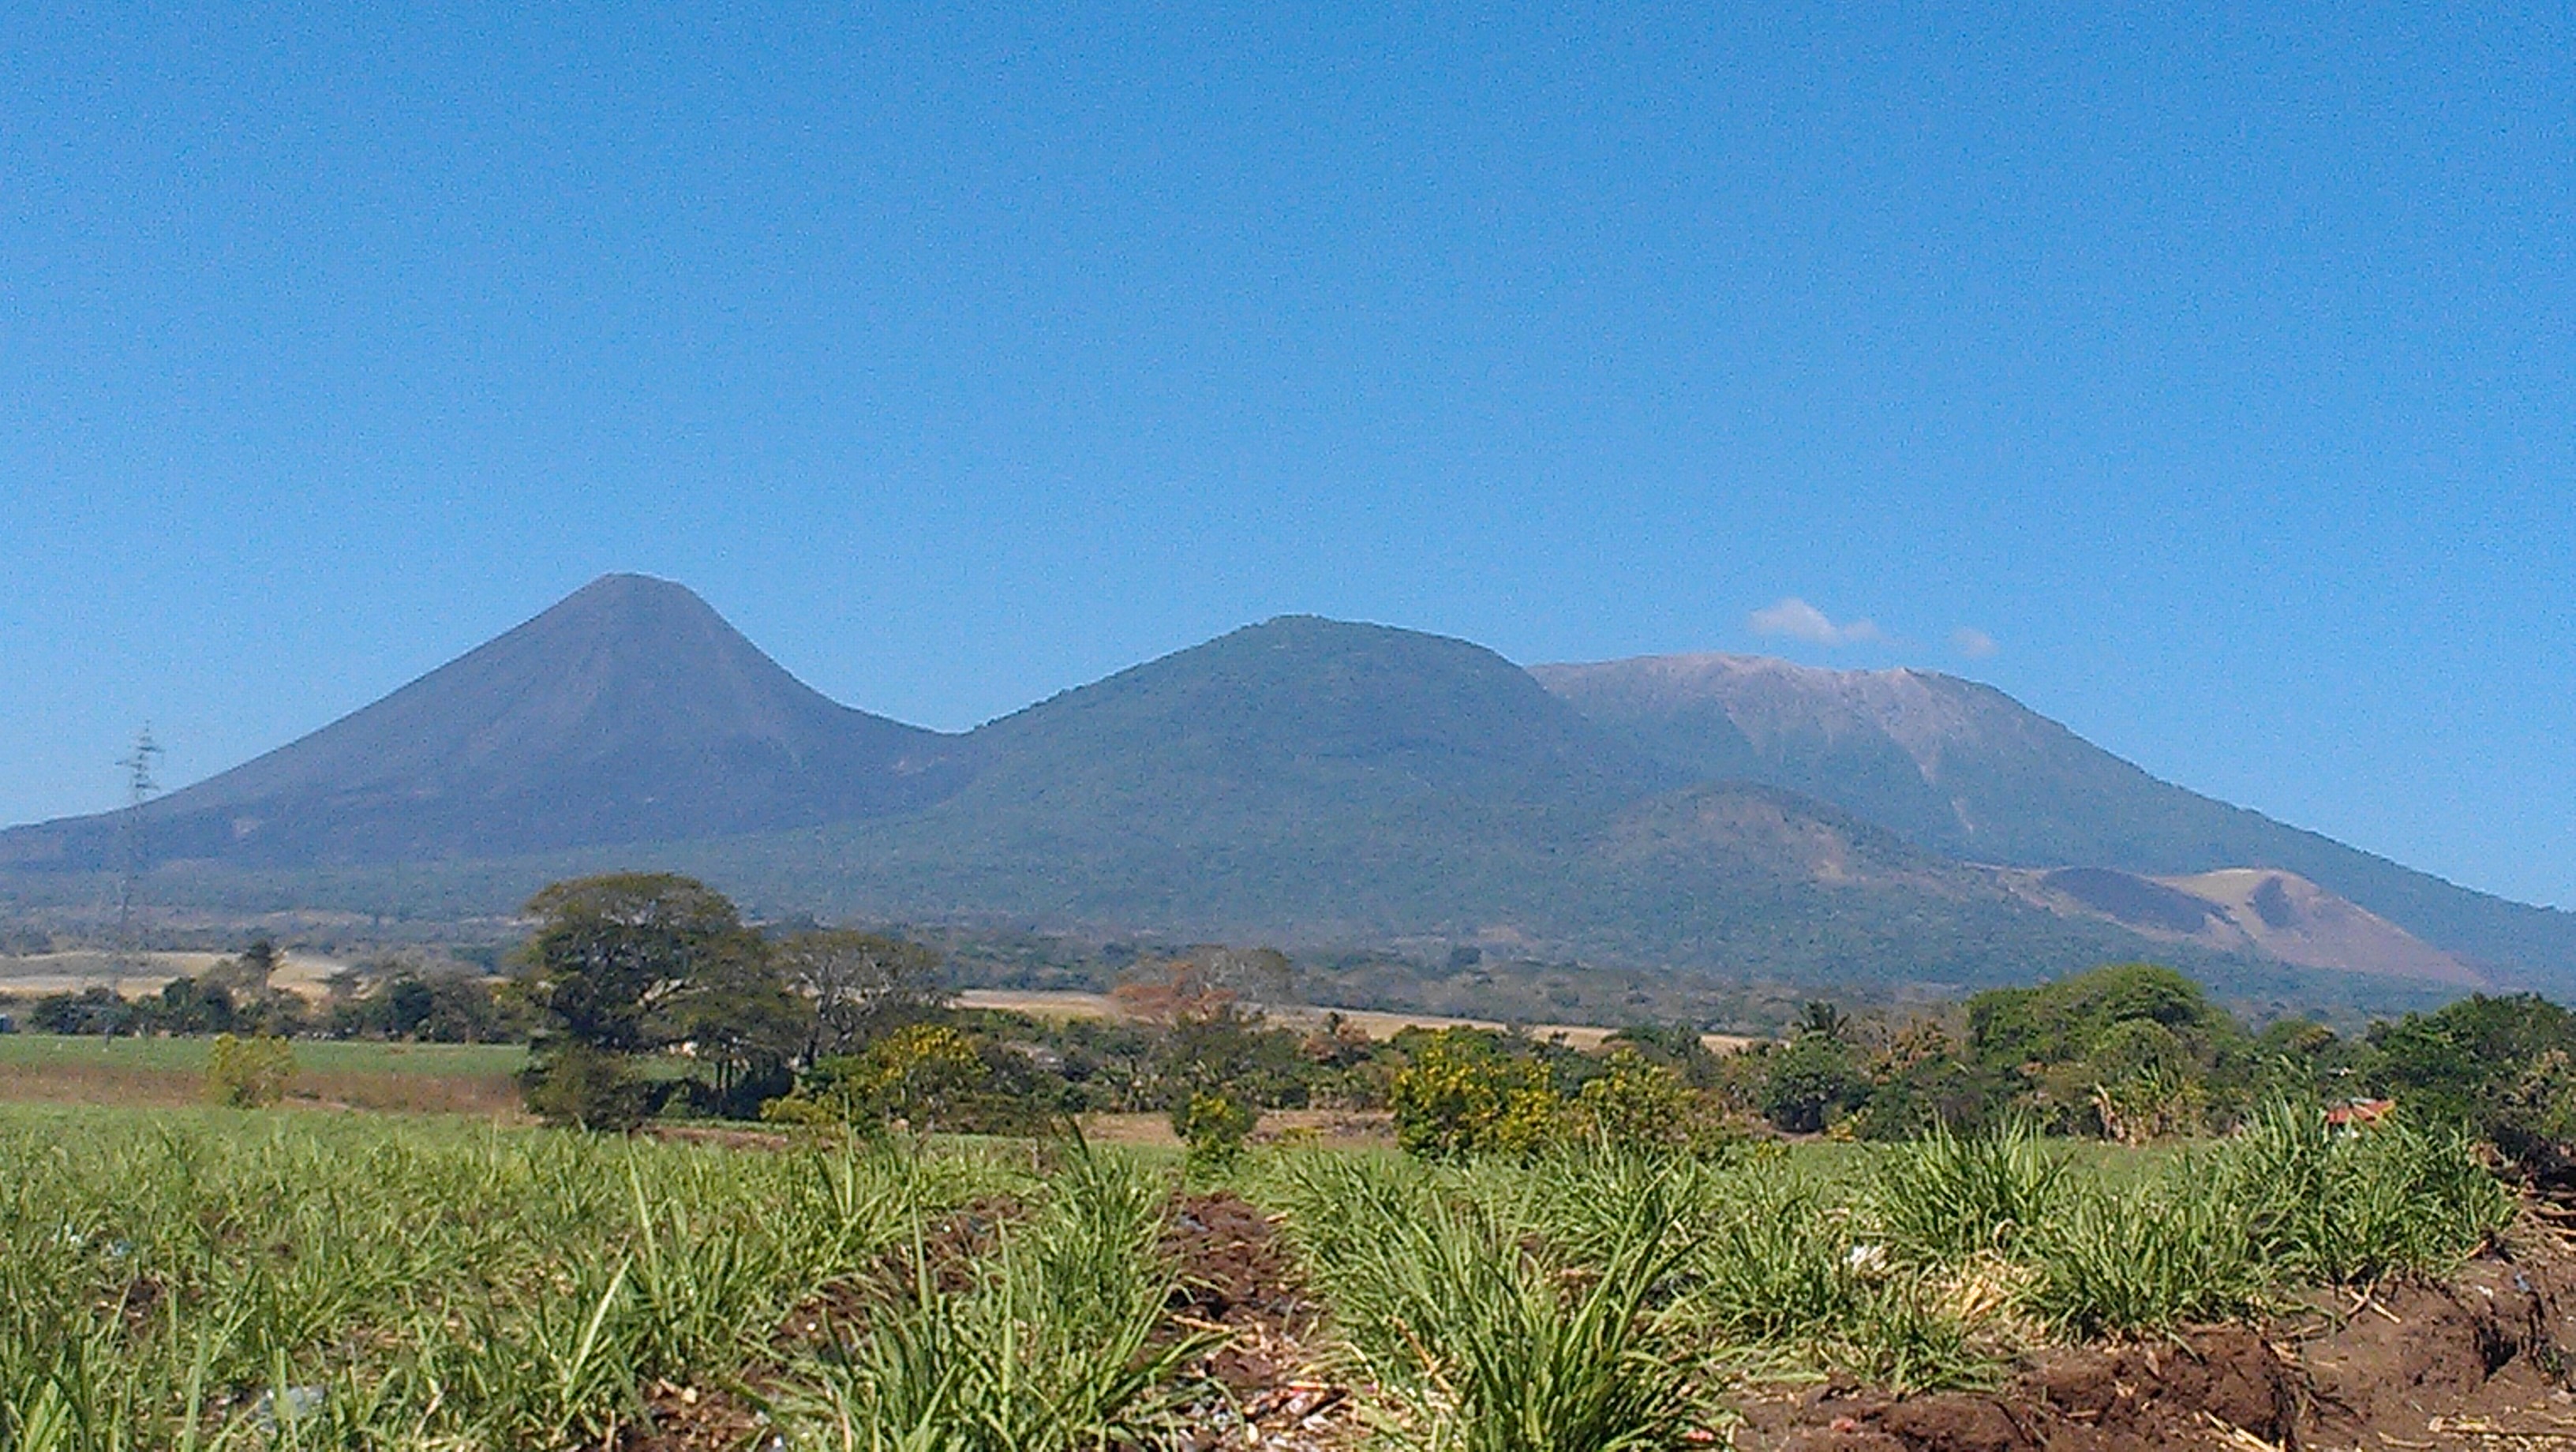
landscape, mountain, field, prairie, hill, valley, volcano, soil, ridge, plain, grassland, plateau, fell, ecosystem, el salvador, steppe, landform, geographical feature, mountainous landforms, volcanic landform, el sunza, panoramic view of volcanoes izalco, cerro verde and santa ana